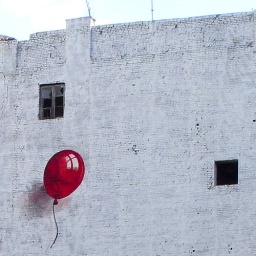
A red balloon painted on the side of a building in Warsaw.